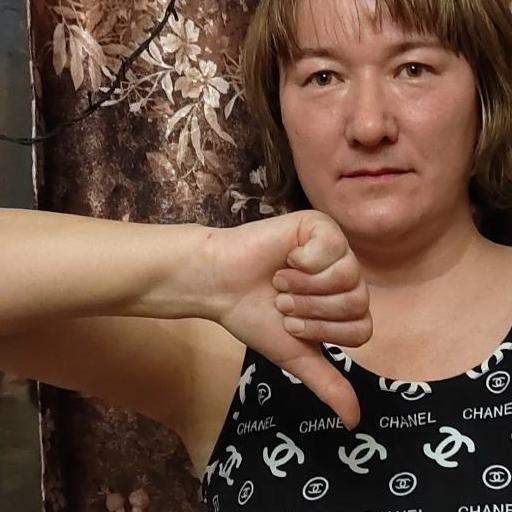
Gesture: dislike